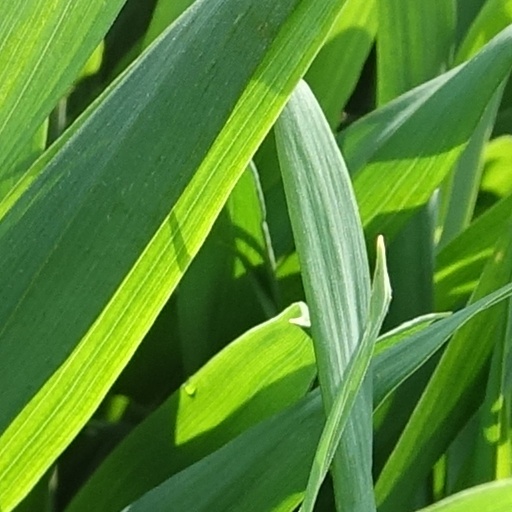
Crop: wheat